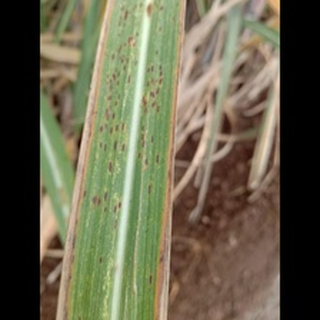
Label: sugarcane_rust